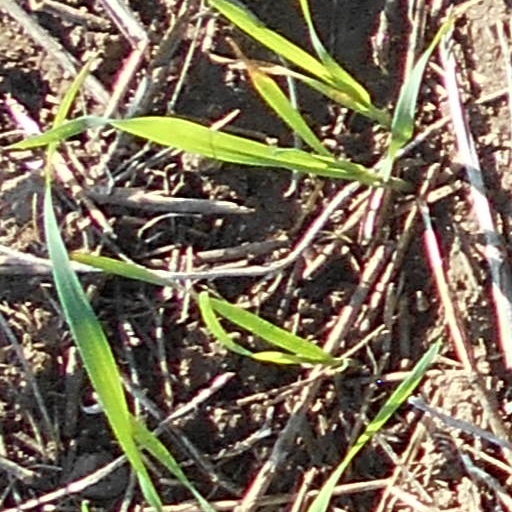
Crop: wheat